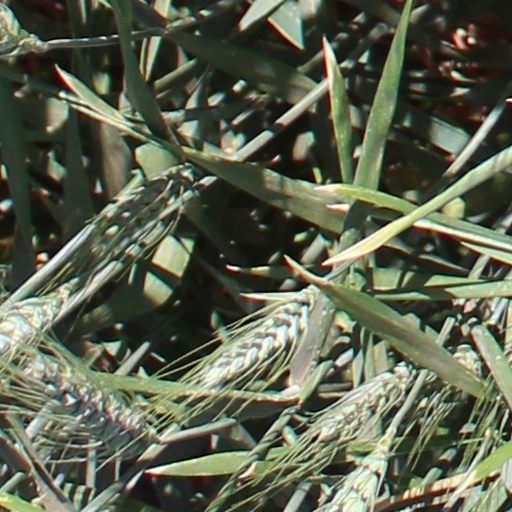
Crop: wheat